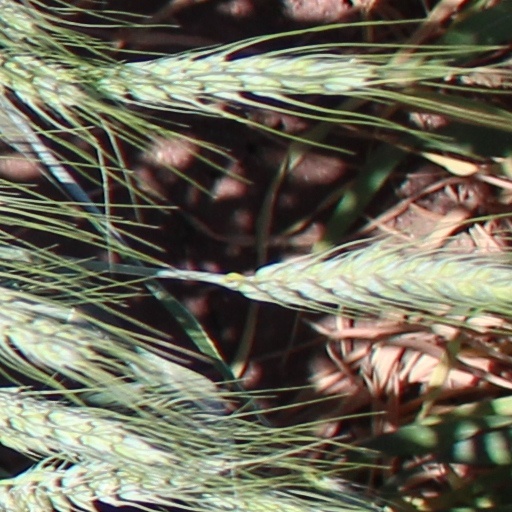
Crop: wheat